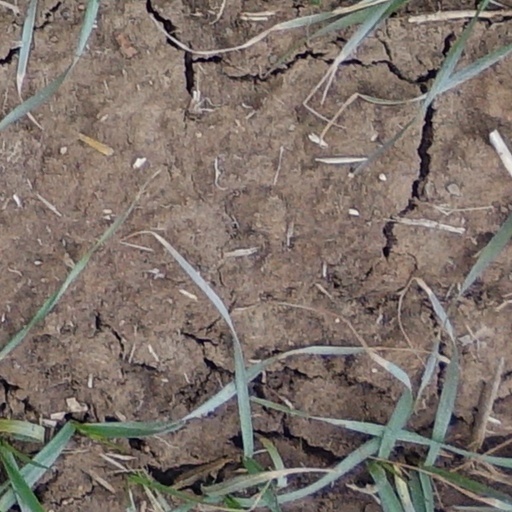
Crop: wheat